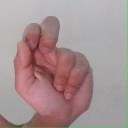
अक्षर: ढ